SpaceX Starship design history

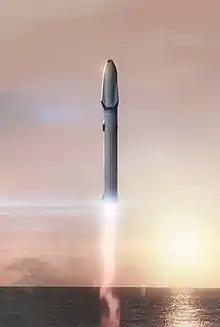
SpaceX illustration of the 2016 Interplanetary Transport System

In 2016, the name of the Mars Colonial Transporter system was changed to the Interplanetary Transport System (ITS), due to the vehicle being capable of other destinations. Additionally, Elon Musk provided more details about the space mission architecture, launch vehicle, spacecraft, and Raptor engines. The first test firing of a Raptor engine on a test stand took place in September 2016.